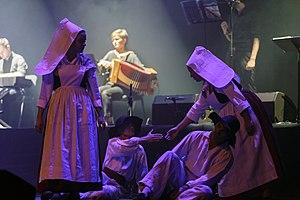
Le cercle Les Perrières de Cesson-Sévigné lors du spectacle Kement Tu, organisé par la confédération de danse War’l Leur dans le cadre du Championnat de Bretagne au Pavillon de Penvillers à Quimper le 22 juillet 2017.
Les Perrières est un ensemble de musique et de danse traditionnelles de Haute-Bretagne, rattaché au Cercle celtique de Cesson-Sévigné. Classé parmi les meilleurs groupes de Bretagne, cette troupe est composée de plus de 35 danseurs et musiciens évoluant sur scène en costume. Le cercle participe au championnat de la confédération Kenleur.